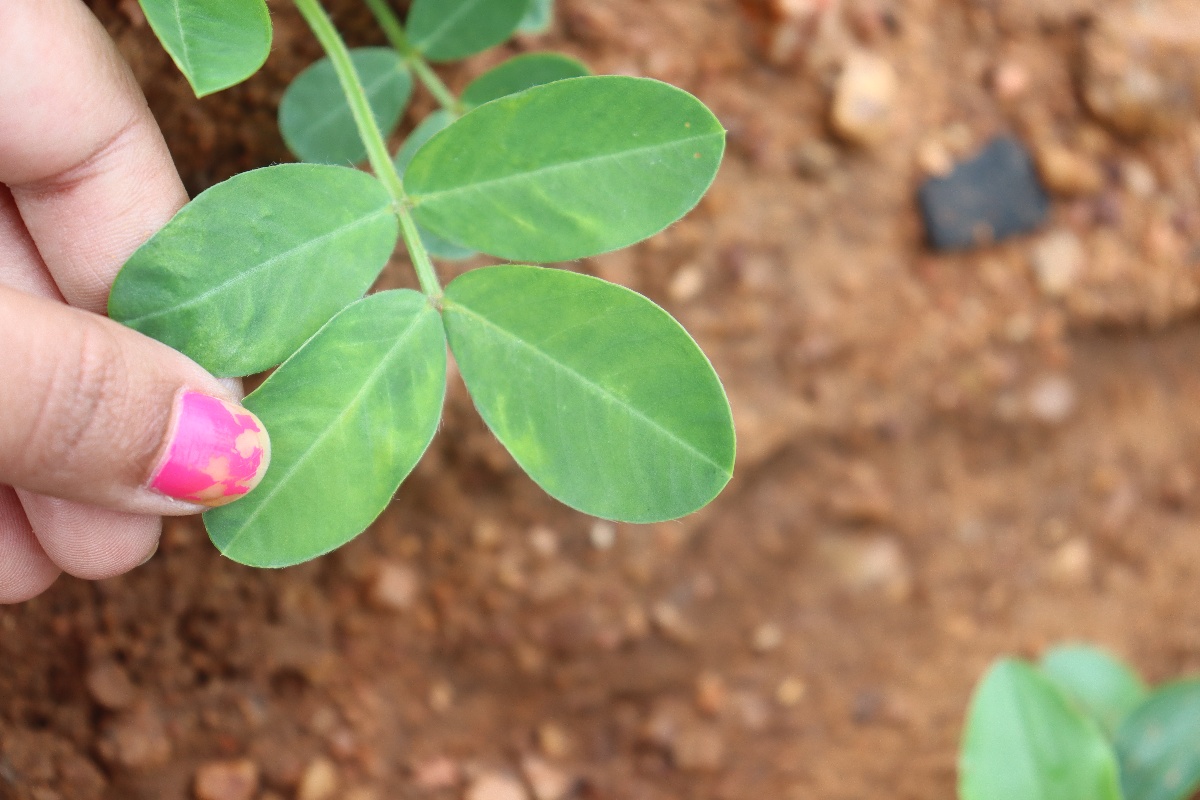
Label: healthy leaf